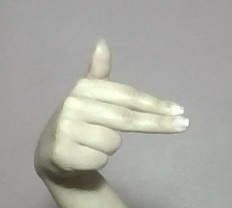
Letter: ghain